The Fourth Estate (painting)

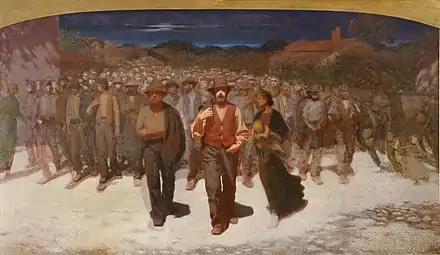
"La Fiumana" by Giuseppe Pellizza da Volpedo, 1898, oil on canvas, 255 x 438 cm. Palazzo Citterio, Milan.

Pellizza, before painting "The Fourth Estate", decided in August 1895 to create a preliminary study in oil. This version, titled "La Fiumana" ("The River of Humanity"), represented a break from the previous drafts of "Ambasciatori della Fame". Compared to them, there are many more people in the crowd and the painting is physically much larger.